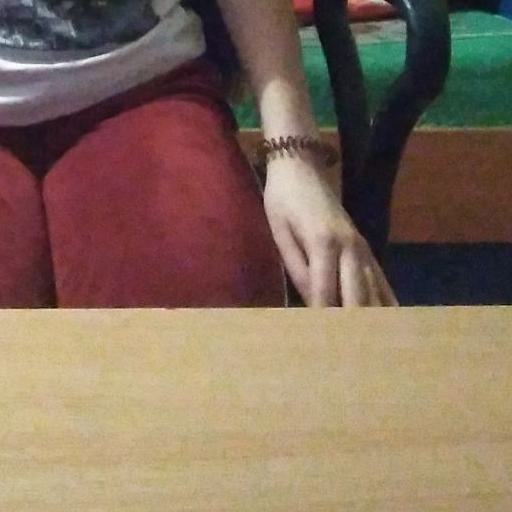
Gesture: no_gesture